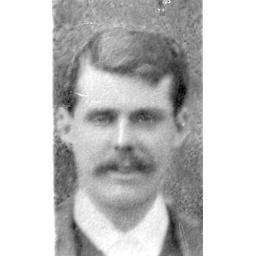
Name: Humphries. This glass plate is in a poor state - hence the terrible photo.